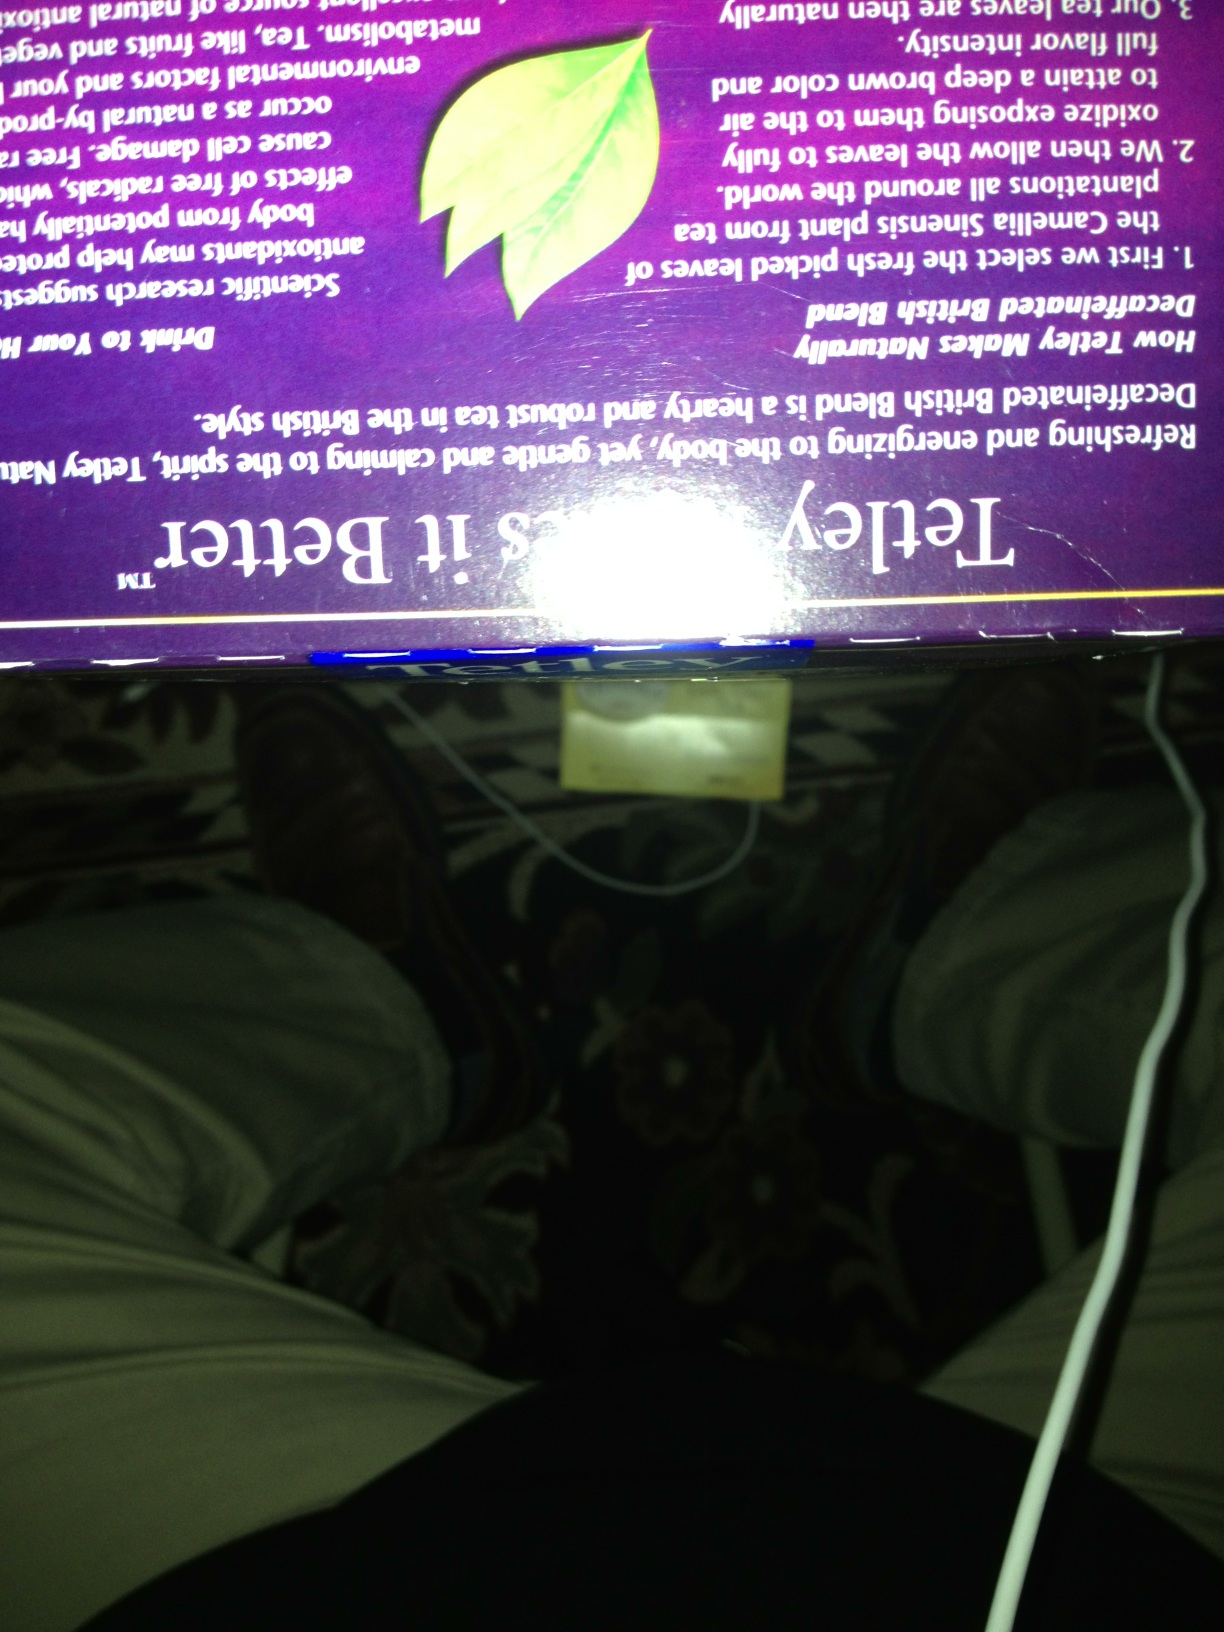Question: What's the expiration date?
Answer: unanswerable